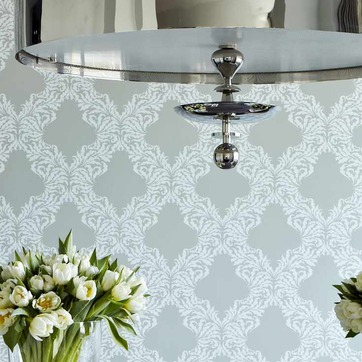
Material: wallpaper